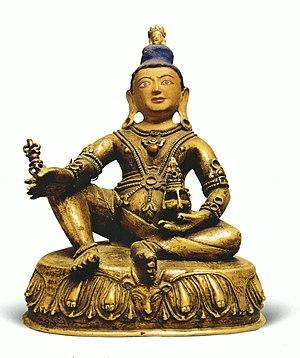
Tsang Nyön Heruka, parfois orthographié Gtsaṅ-smyon He-ru-ka ou tsang nyön heruka sangye gyaltsen, ou encore Tsangnyön, également, surnommé « le yogi fou du Tsang », né en 1452 et décédé en 1507, était un grand maître de l'école Drukpa Kagyu, une branche de l'école Kagyu du bouddhisme tibétain. Il est l'auteur de deux biographies célèbres, celle de Milarépa et celle de Marpa.